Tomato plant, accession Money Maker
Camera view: bottom (45 deg); turntable rotation: 0 degrees
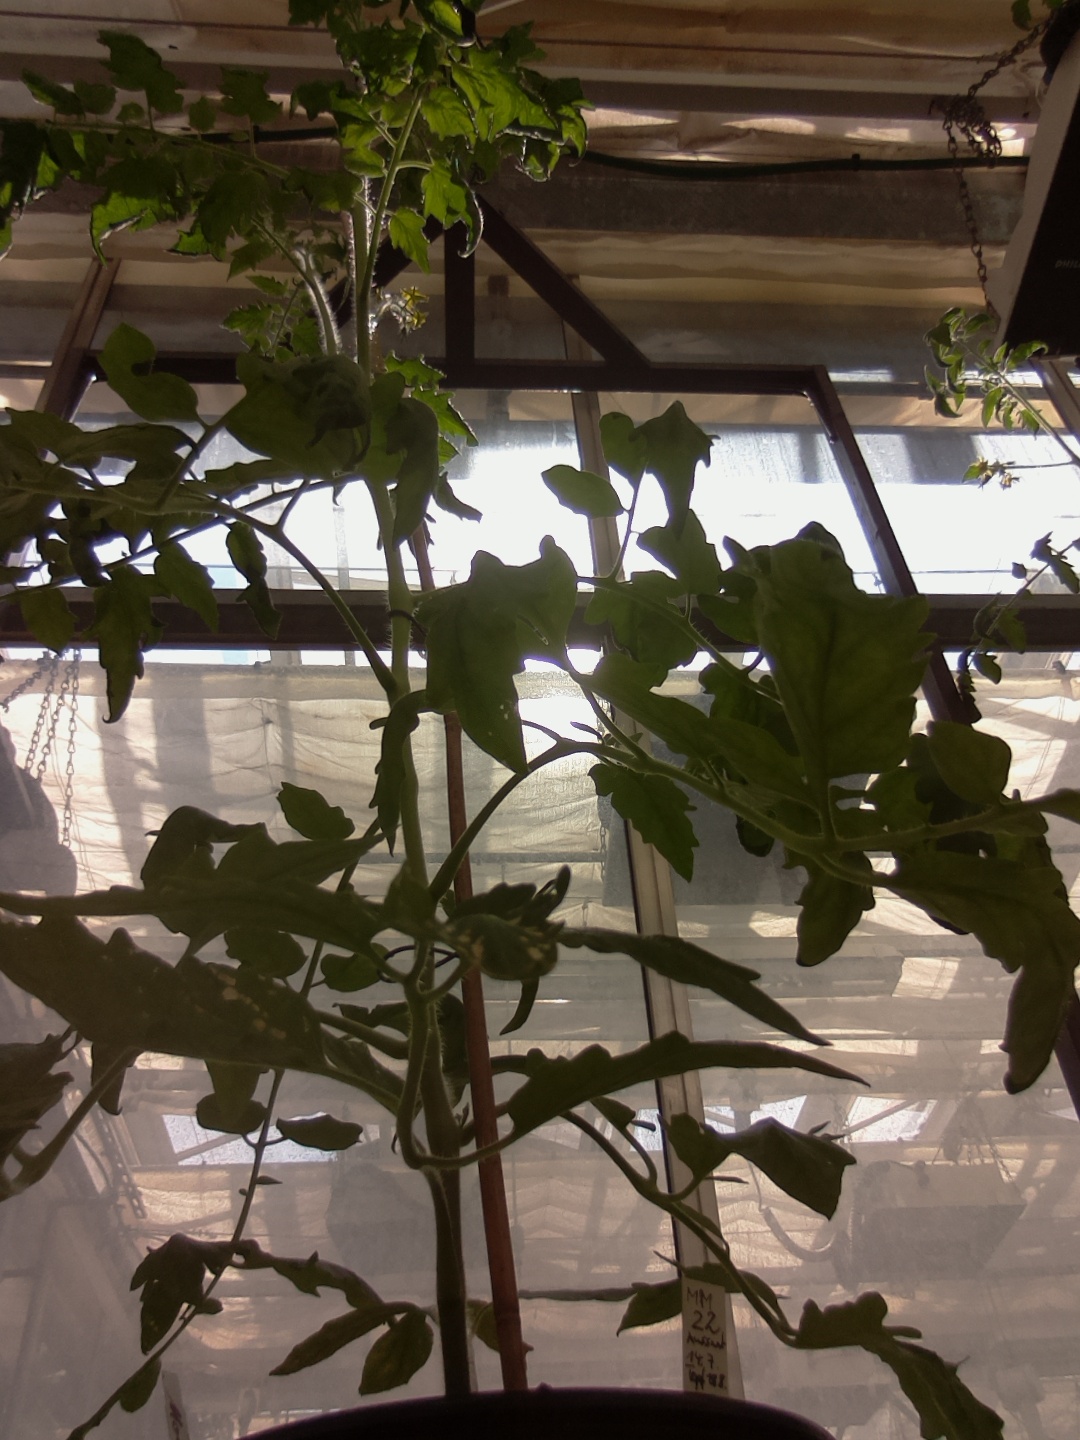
BBCH growth stage 63: 30%-40% of flowers open